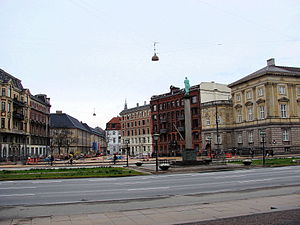
Dantes Plads
Dantes Plads set fra Glyptoteket. Til højre Det Kongelige Danske Videnskabernes Selskab.
Dantes Plads i København blev til i 1924, da Dantesøjlen tegnet af Carl Brummer blev opstillet foran Glyptoteket. Et stykke af Vester Boulevard, mellem Ny Kongensgade og Stormgade, fik da navnet Dantes Plads, opkaldt efter den italienske middelalderforfatter Dante Alighieri.